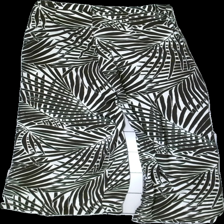
View: back
Type: Trousers
Category: Ladies
Brand: Zara
Colors: White, Brown
Material: 100% Polyester
Pattern: Floral print
Cut: Regular
Size: M
Damage: stain
Damage location: middle center
Price range: 50-100
Recommended usage: Reuse
Description: Patterned trousers with slits